Kangiten

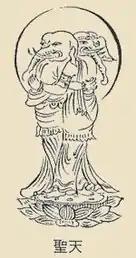

The late Heian period saw the rise in popularity of the Dual-bodied Kangiten ("Sōshin" / "Sōjin Kangiten") image, in which Vinayaka (heretofore depicted as a single figure, often with two arms but sometimes also four or six) is shown as an embracing male-female couple.